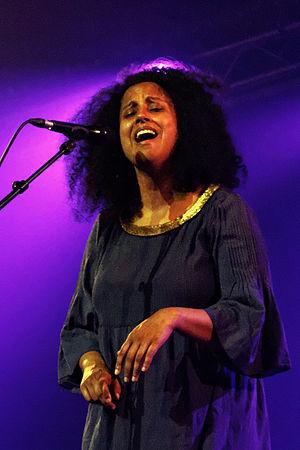
Susheela Raman en concert à l'espace Gradlon lors du festival de Cornouaille le 22 juillet 2014.